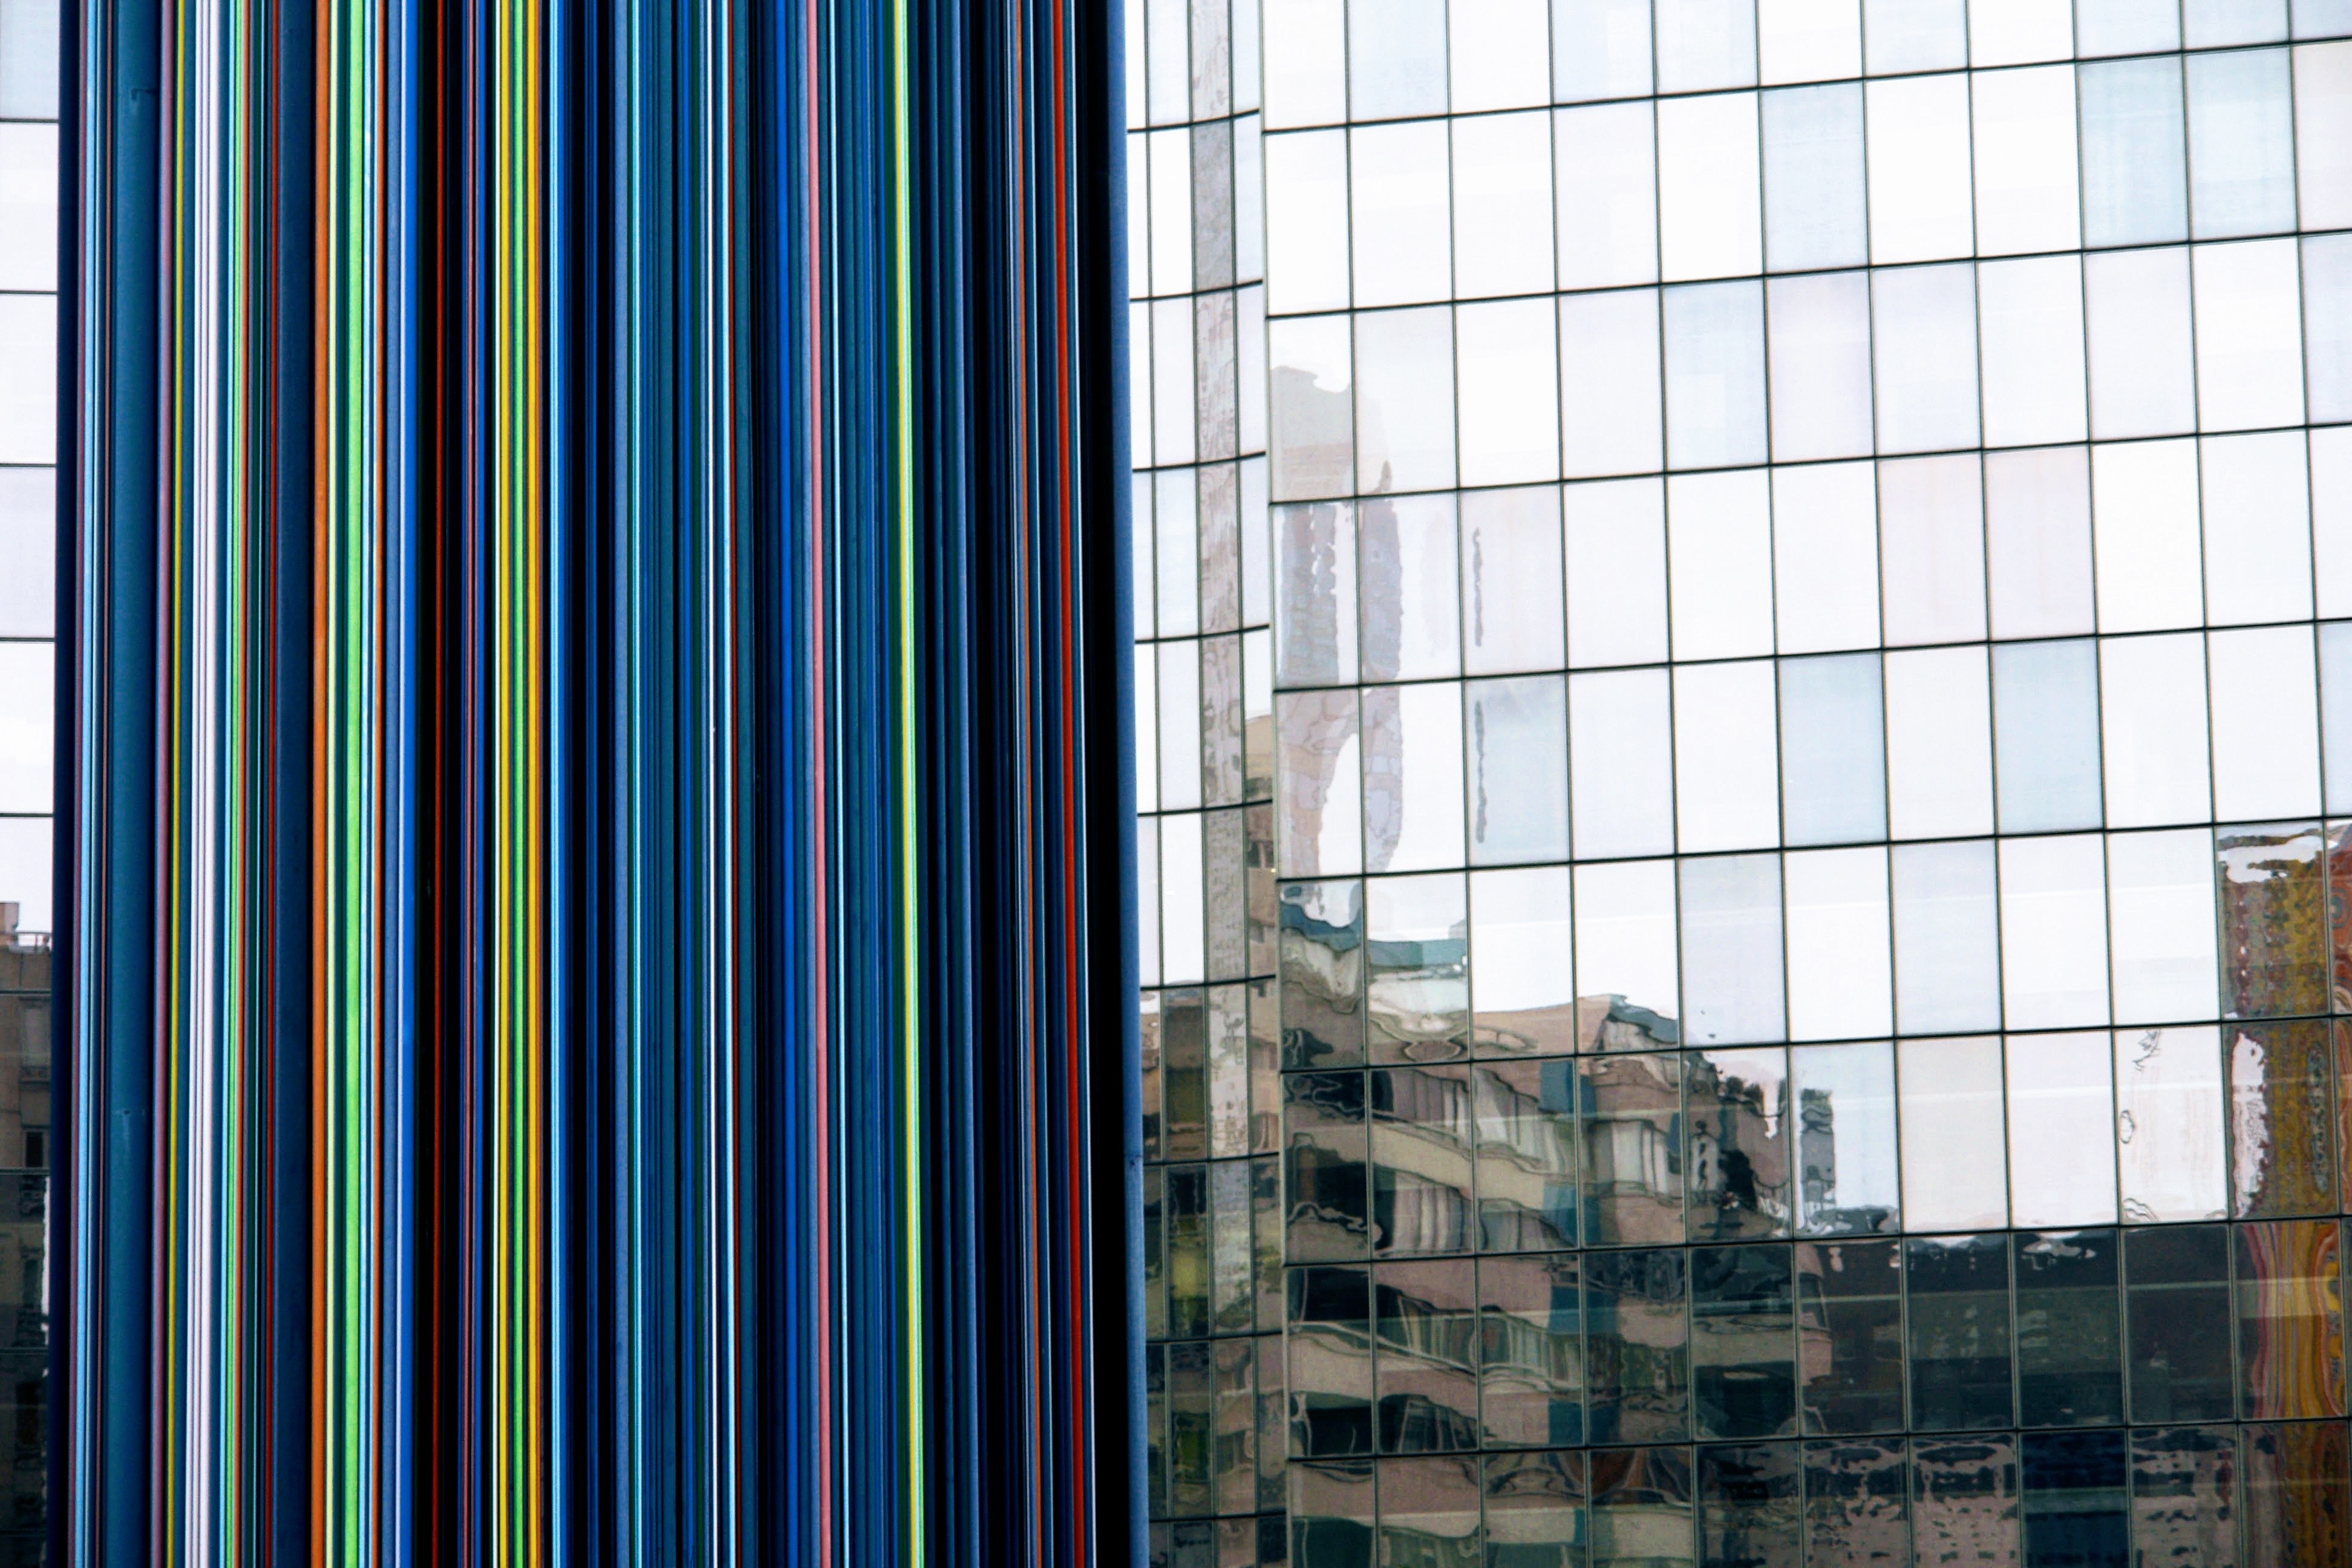
architecture, window, paris, skyscraper, france, line, facade, tower block, interior design, design, shape, headquarters, la defense, window covering, window treatment